Peacock revolution

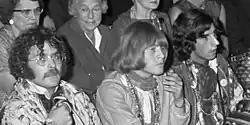

In the 1950s and early 1960s, the dominant style of menswear was business suits in dark and neutral colours, polo shirts and jumpers, with bright colours only been present occasionally, with patterned shirts like Hawaiian, plaid or striped. The earliest signs of rebellion against this hegemony in England was through the emergence of the Teddy Boy subculture, who wore suits in the style of the Edwardian era, while also embracing elements of fashions in the United States and continental Europe. Under the influence of the Teddy Boys, other subcultures began to emerge in Britain, including the rockers, and most relevantly, the mods.